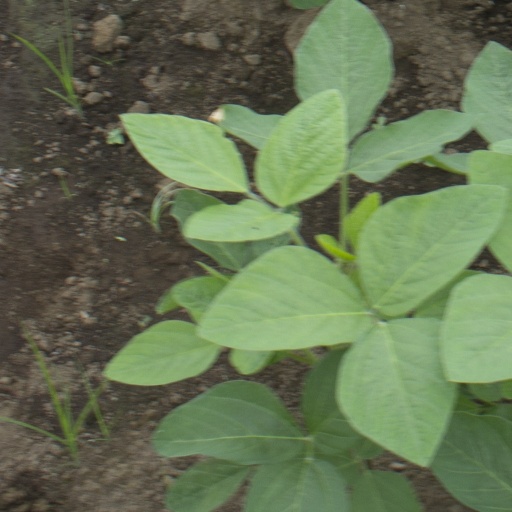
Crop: soybean